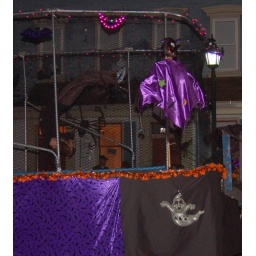
as long as the flatbed truck stayed still, the girl in the cage could do her flips. All part of the Halloween Parade.